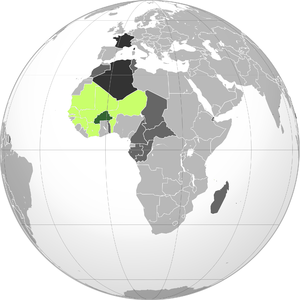
Vert